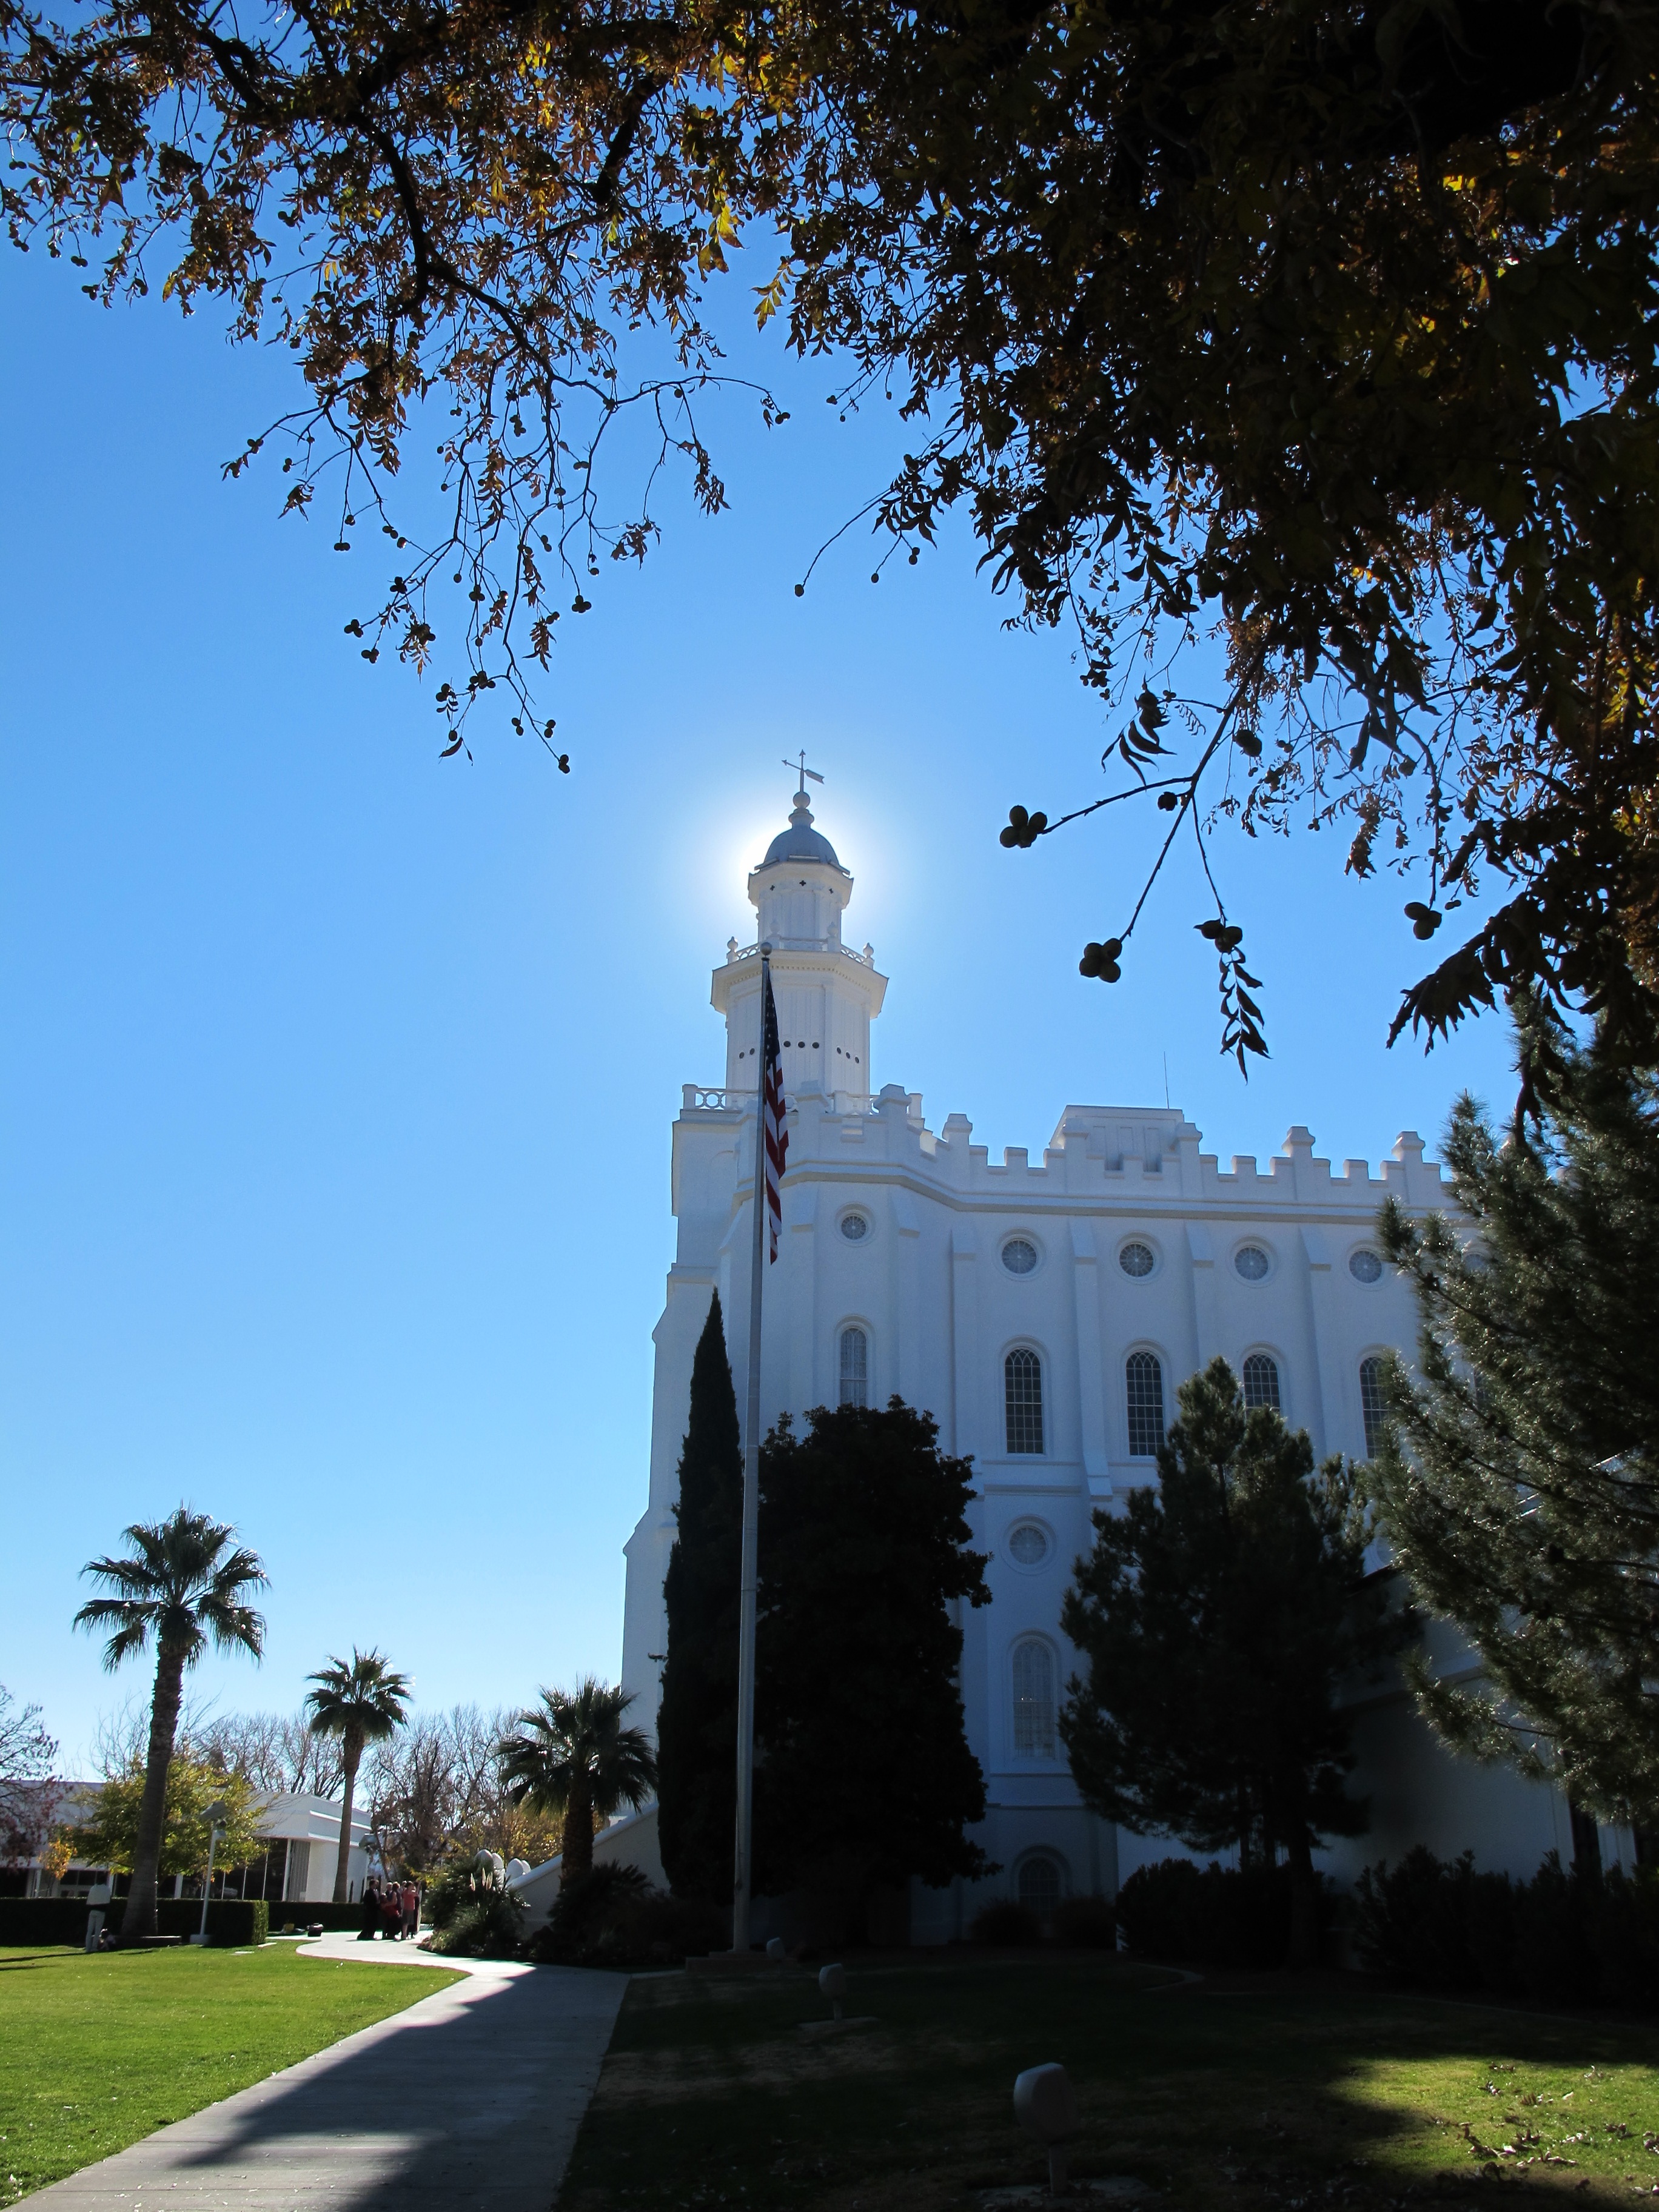
tree, silhouette, light, architecture, sun, white, building, old, stone, green, tower, palm, scenic, usa, religion, landmark, paint, church, historic, place of worship, trees, west, temple, spire, faith, steeple, utah, worship, famous, southwest, pioneer, plaster, spirituality, mormon, saint george